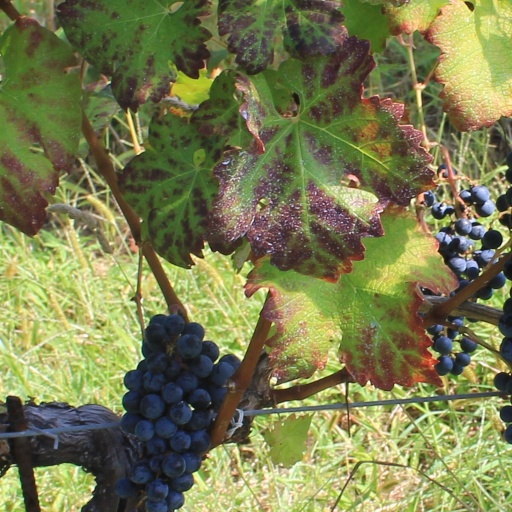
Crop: grape